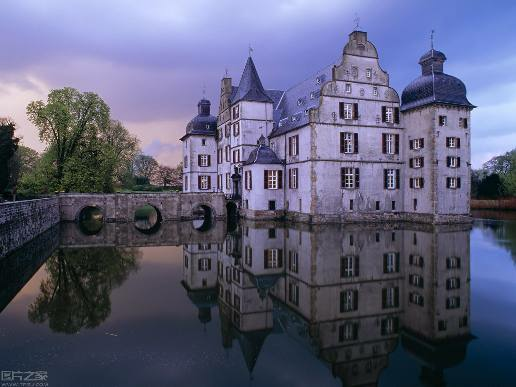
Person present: No